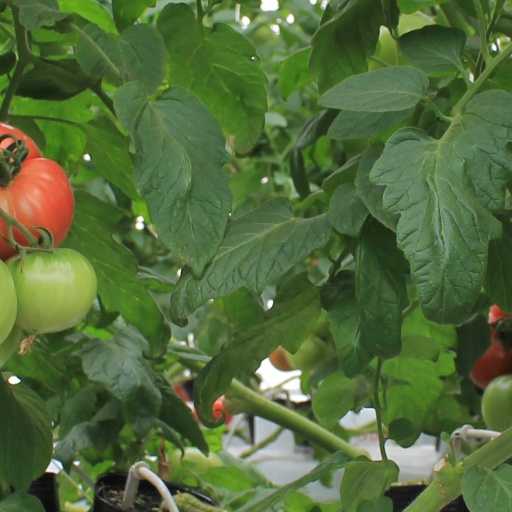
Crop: tomato